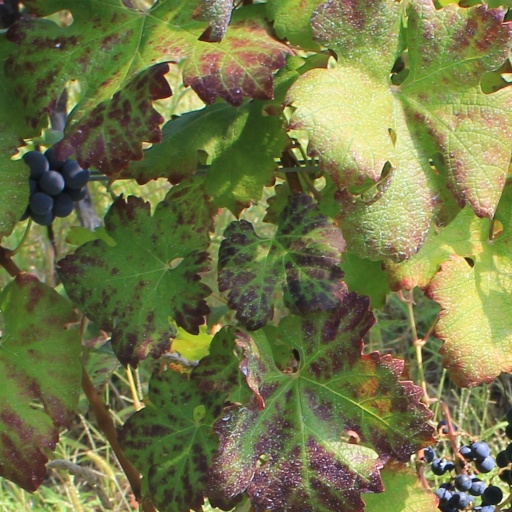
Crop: grape